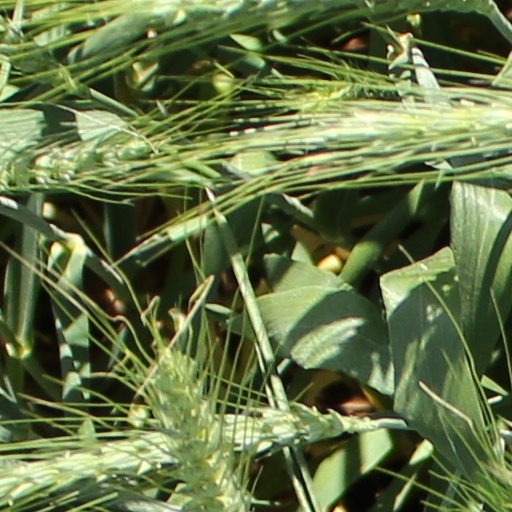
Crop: wheat